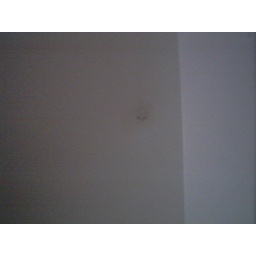
our neighbor had some water damage in his kitchen